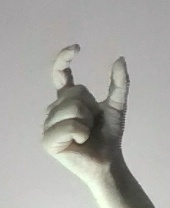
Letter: nun